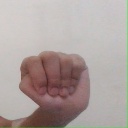
अक्षर: ठ